Roberta Olson

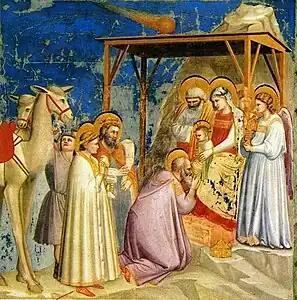
"Adoration of the Magi", Giotto

Olson’s book "Drawn by New York" won the 2008 Association of Art Museum Curator’s Award for Excellence: Outstanding Catalogue Based on a Permanent Collection.